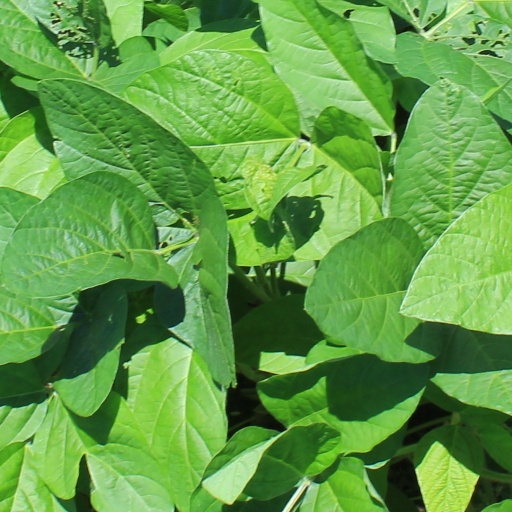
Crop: soybean